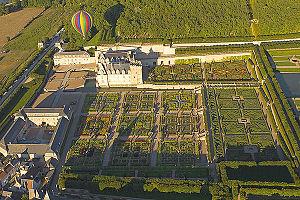
Le château de Villandry est un ensemble entremêlant intimement architecture et jardins, situé à 15 km à l'ouest de Tours, dans le département français d'Indre-et-Loire, en région Centre-Val de Loire.